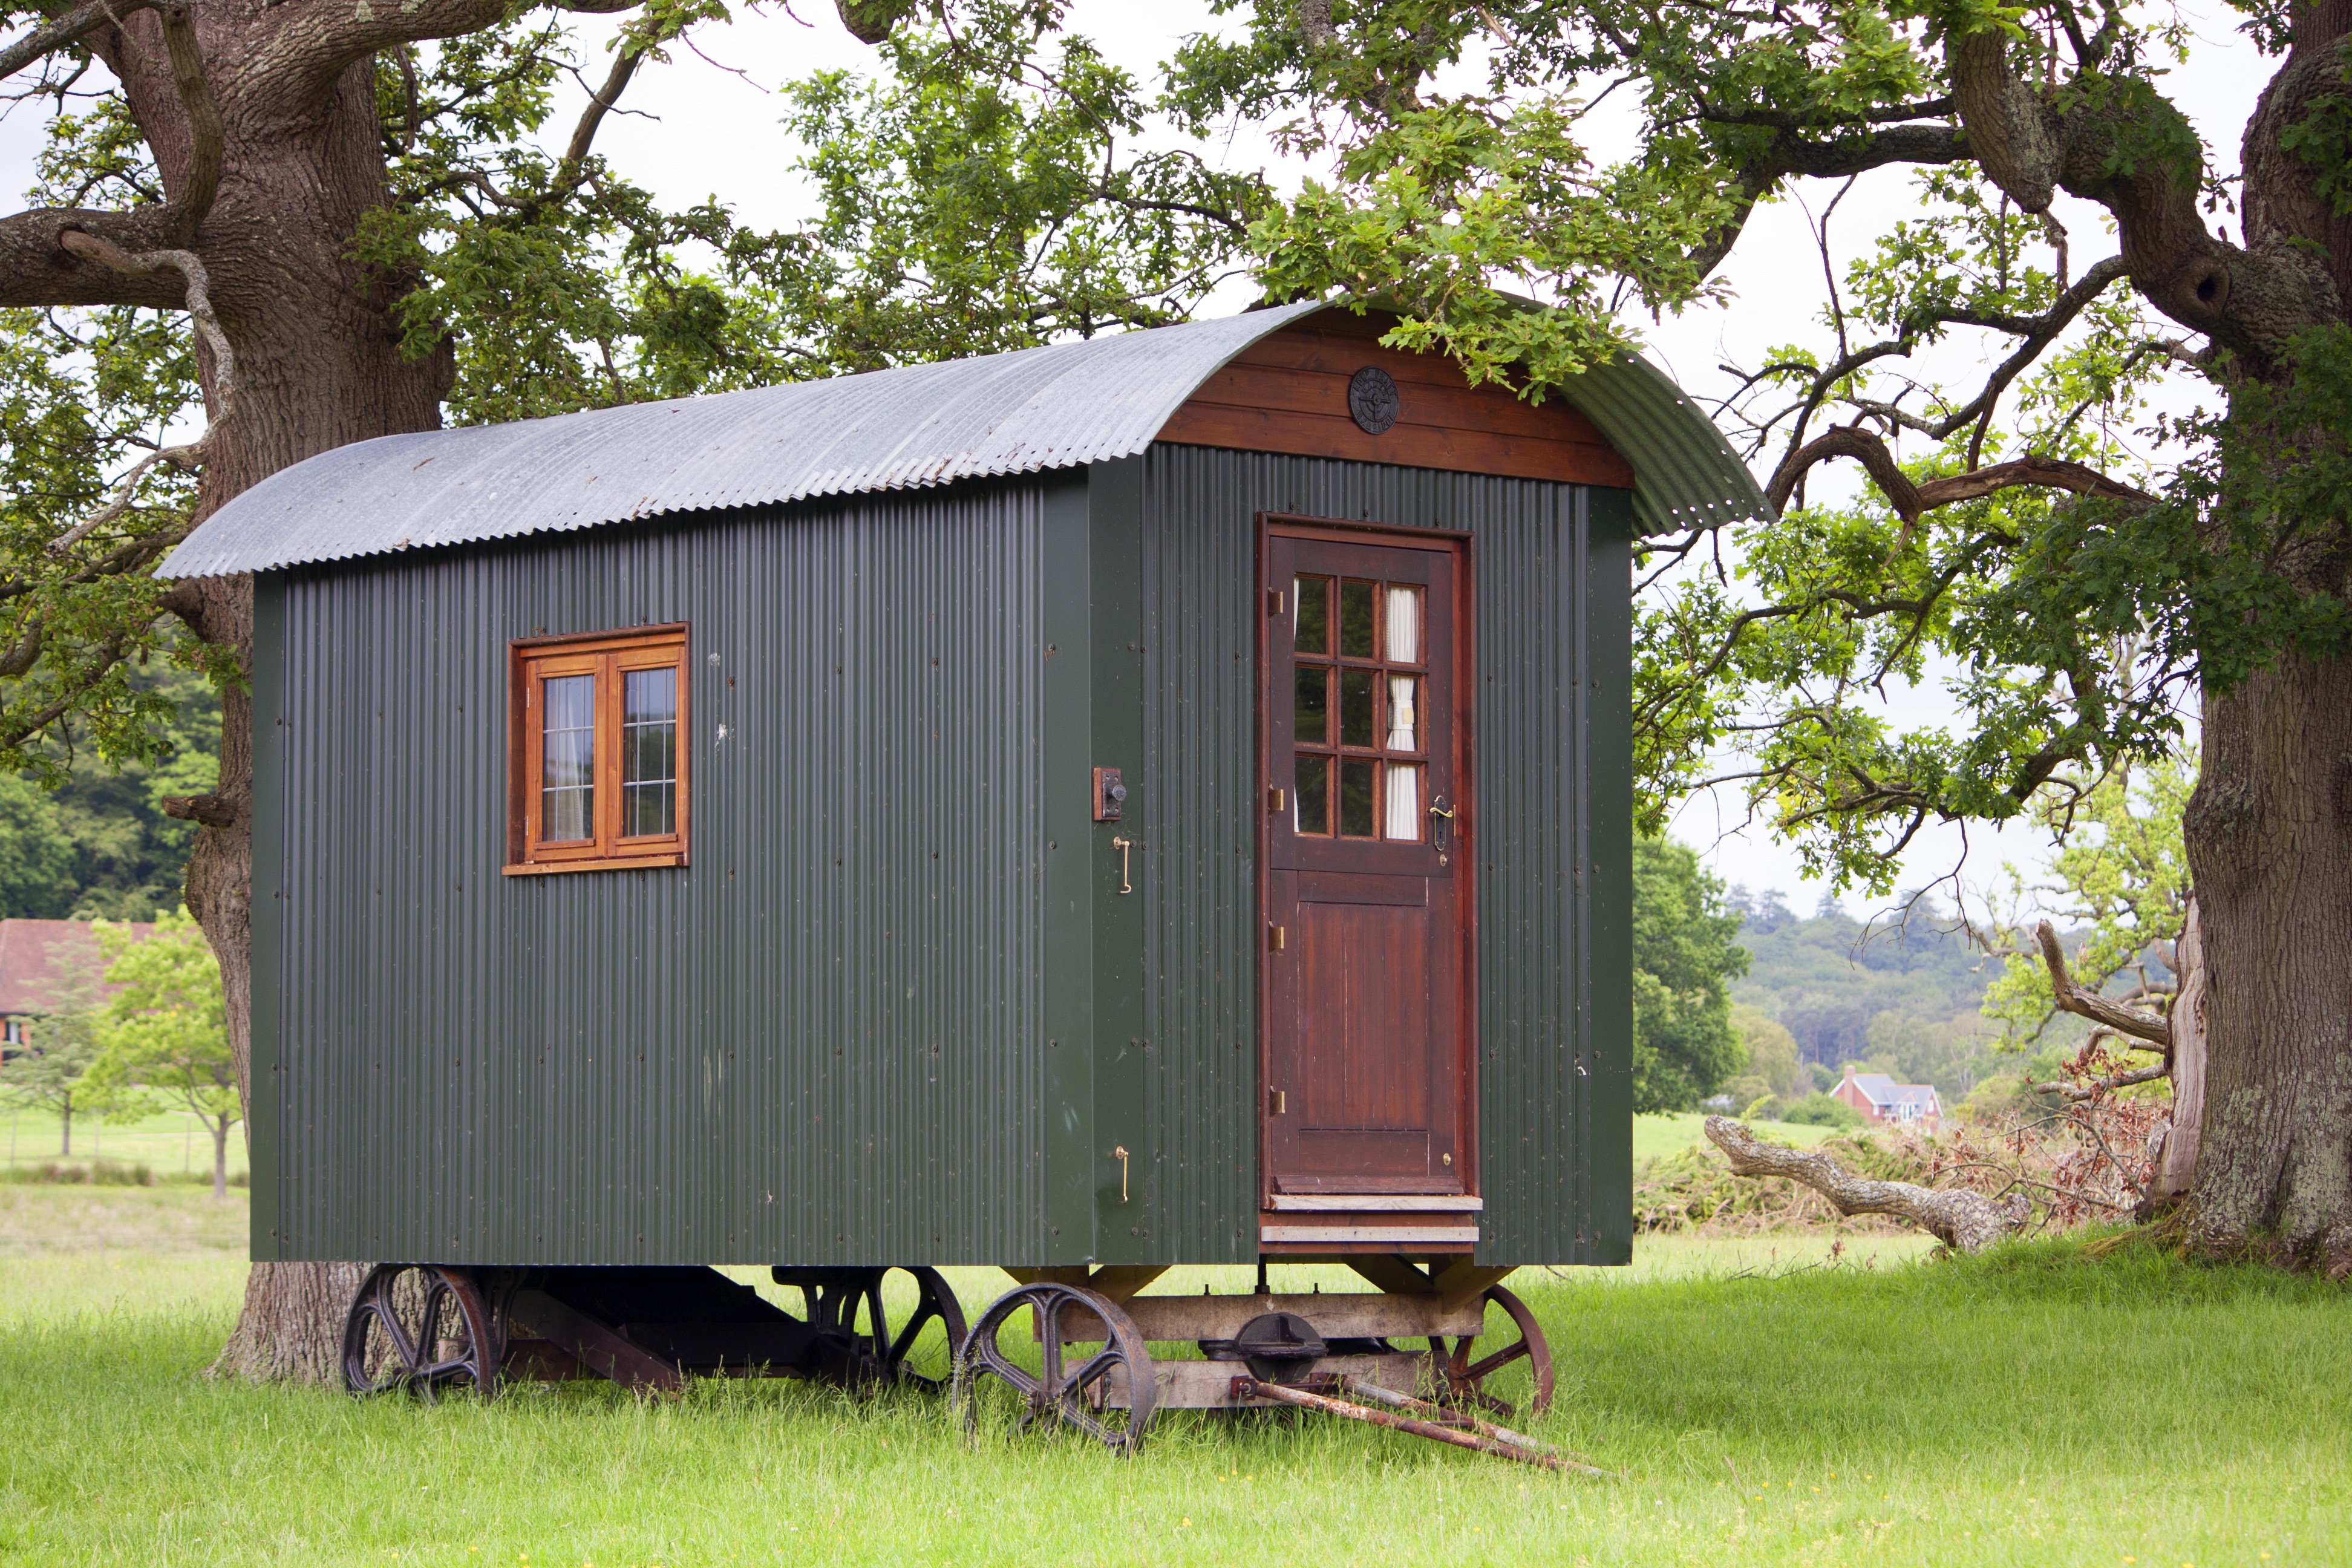
nature, grass, outdoor, field, meadow, countryside, building, barn, home, shed, summer, hut, shack, rural, green, farming, cottage, corrugated, season, england, outhouse, scene, english, log cabin, traditional, shepherds hut, outdoor structure, garden buildings